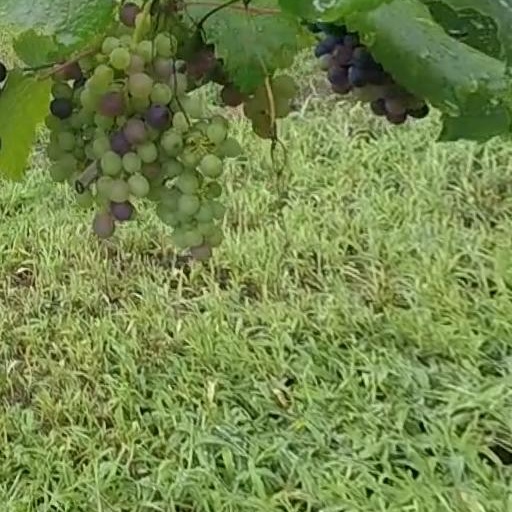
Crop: grape